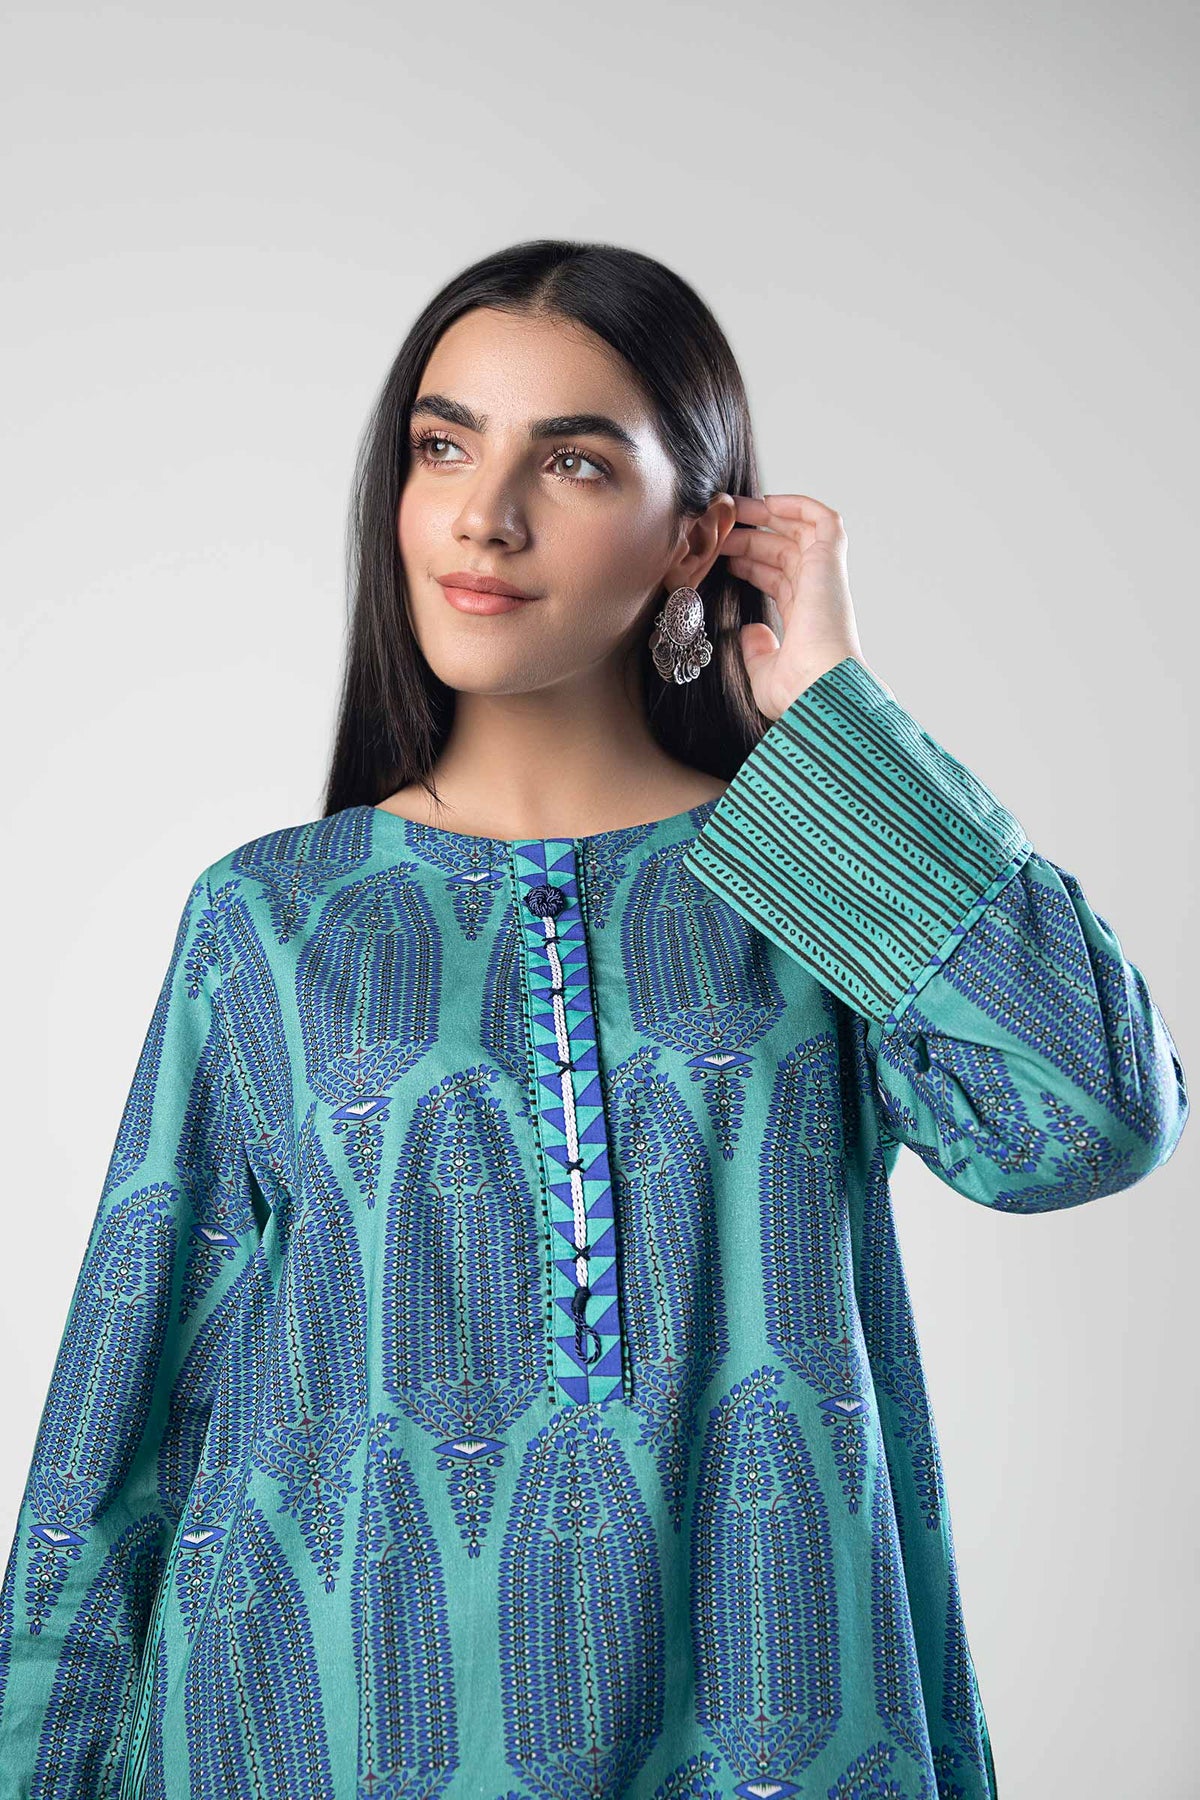
teal multi karigari tunic